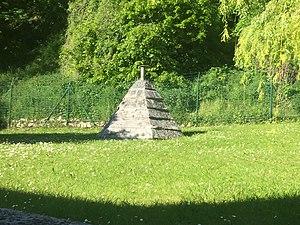
Pyramide de la citerne de la source de Carville.
La source de Carville, aussi nommée source de Darnétal, est une source d'un ruisseau rejoignant le Robec se trouvant sur la commune de Saint-Léger-du-Bourg-Denis, à la frontière avec Darnétal, dans l'agglomération rouennaise. Connue depuis longtemps, c'est sur ordre du Cardinal Georges Iᵉʳ d'Amboise qu'elle fut amenée au Robec entre 1501 et 1525, date à laquelle une citerne octogonale surmontée d'une pyramide de 3 mètres de hauteur dont 1,5 mètre dépasse aujourd'hui du niveau du sol.